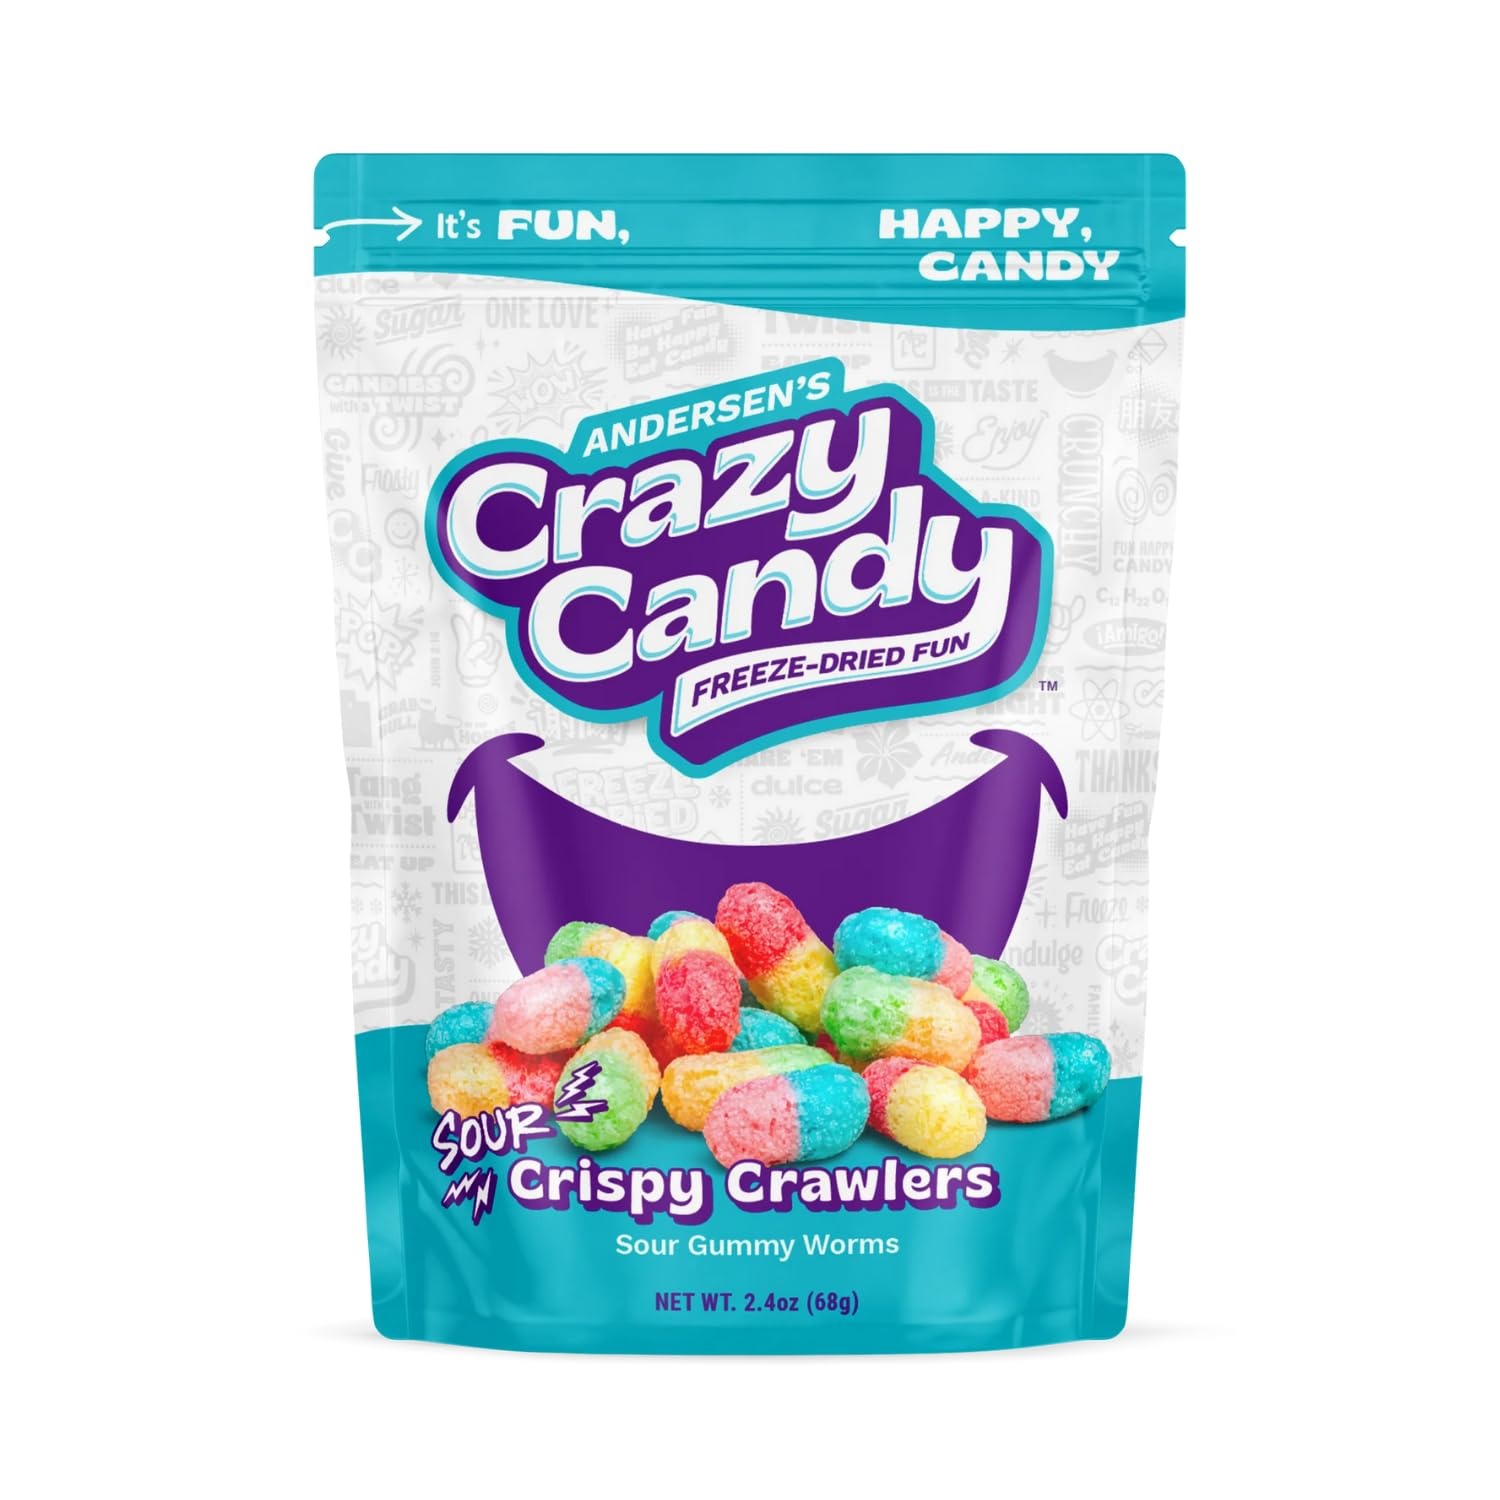
Item Name: Andersen's Crazy Candy Freeze Dried Candy - Crispy Crawlers
Bullet Point 1: Freeze Dried Delight: Savor the intense flavors of beloved candies transformed into crispy, airy treats through state-of-the-art freeze drying technology.
Bullet Point 2: Unique Crunch: Experience a delightful crunch and burst of taste that elevates the traditional candy experience to new heights.
Bullet Point 3: Innovative Process: Our freeze drying process locks in the natural flavors and textures of classic candies, creating a one-of-a-kind snacking sensation.
Bullet Point 4: Flavorful Variety: Indulge in a range of freeze dried candy flavors, each offering a unique and satisfying taste experience.
Bullet Point 5: Convenient Snacking: Enjoy these freeze dried candies as a guilt-free, anytime snack that satisfies your sweet cravings in a deliciously crispy way.
Product Description: Our freeze dried candies offer a unique and elevated snacking experience. Using advanced freeze drying technology, we transform beloved classic candies into crispy, airy treats bursting with intense flavor. This process results in a delightful crunch and a taste explosion that takes the traditional candy experience to new heights. Indulge in the extraordinary textures and flavors of these innovative confections.
Value: 3.0
Unit: Ounce

Price: 5.99